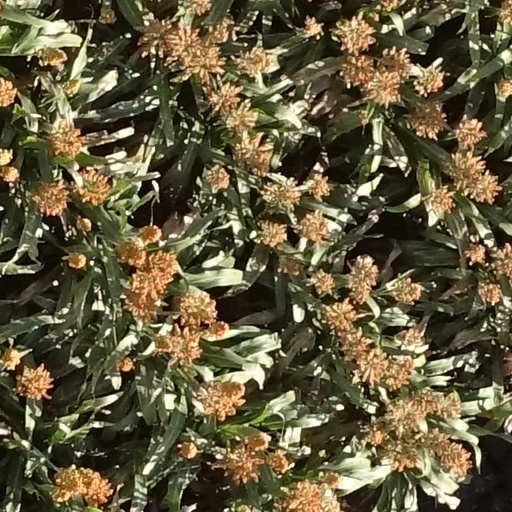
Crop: sorghum